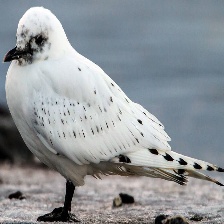
Species: IVORY GULL
Scientific name: PAGOPHILA EBURNEA